William A. Pullum

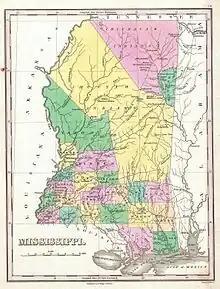
1827 map of Mississippi showing lands seized from Choctaw and the Chickasaw, and the Natchez Trace overland route by which coffles could be driven from the Upper South (Geographicus Rare Antique Maps)

In 1848, Pullum advertised in a Lexington newspaper that he wanted "BLACKS—50 Likely Young Negroes wanted to purchase. Inquire of W. A. Pullum, near the Bruen House." In May 1902, historian Frederic Bancroft interviewed a man named Alfred Wornell, who had been trafficked to Natchez from Lexington by Pullum, likely in the late 1840s. Wornell said: